UK Carrier Strike Group

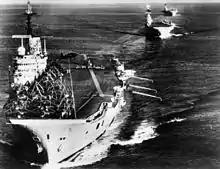
British aircraft carriers during the Suez Crisis (1956)

The Royal Navy has operated task groups centred around aircraft carriers since the introduction of , the world's first aircraft carrier with a full-length flight deck, in 1918. During the Second World War, it operated 85 aircraft carriers of various types which were deployed in task forces alongside battleships, destroyers and cruisers.